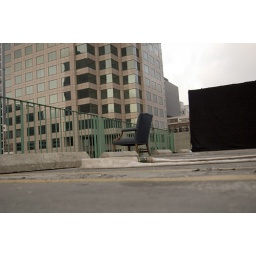
An old chair on top of the 8th street garage in LA